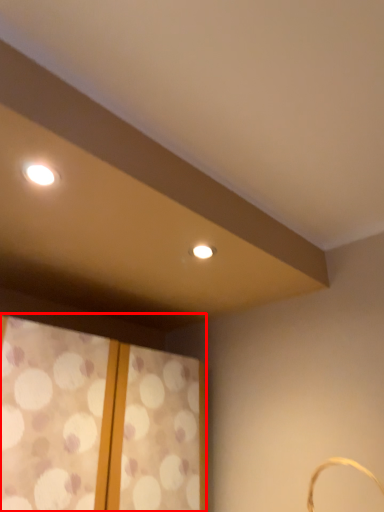
Question: From the image's perspective, where is window (annotated by the red box) located relative to basket? Select from the following
(A) above
(B) below
Answer: B